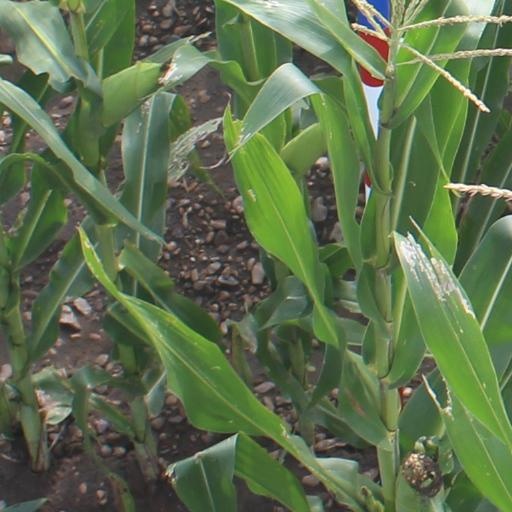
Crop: maize; corn